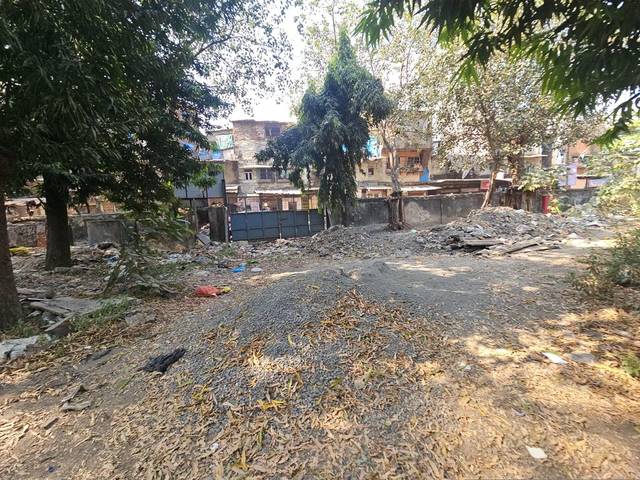
Region: India
Coordinates: 19.075, 72.843